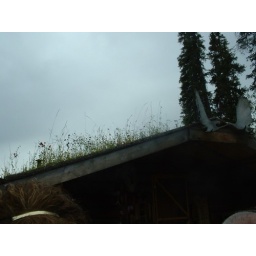
there were lots of these green roof places in alaska